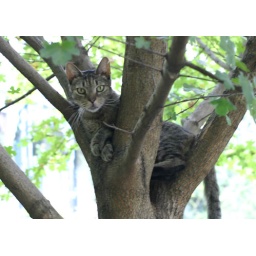
My cat likes to sit in my neighbor's tree all day like a lion in the Serengeti.